Byelorussian Soviet Socialist Republic

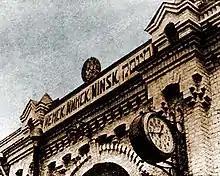
Minsk Railway Station (1926), with the city's name given in Belarusian, Russian, Polish and Yiddish (or interwar Belarus's 4 official languages)

According to its entry in the Great Soviet Encyclopedia, in 1925 SSRB was a largely rural country. Out of the 4,342,800 people that inhabited it, only 14.5% lived in urban areas. Administratively it was split into ten okrugs: Bobruysk, Borisov, Vitebsk, Kalinin, Minsk, Mogilev, Mozyr, Orsha, Polotsk and Slutsk; all of which contained a total of 100 raions and 1,229 selsoviets. Only 25 towns and cities and an additional 49 urban settlements.